Fort Leavenworth Military Prison Cemetery

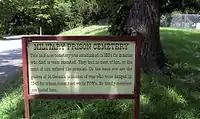
U.S.D.B. Cemetery Sign

Fort Leavenworth Military Prison Cemetery (also known as the United States Disciplinary Barracks Cemetery) is a cemetery maintained by the Fort Leavenworth Military Prison, Leavenworth County, Kansas. The purpose of this cemetery is for the burial of unclaimed bodies of soldiers who died in the United States Disciplinary Barracks.